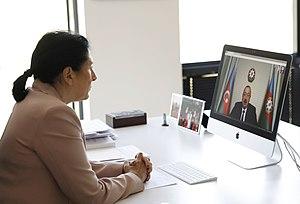
Cet article concerne l'année 2020 en Géorgie.